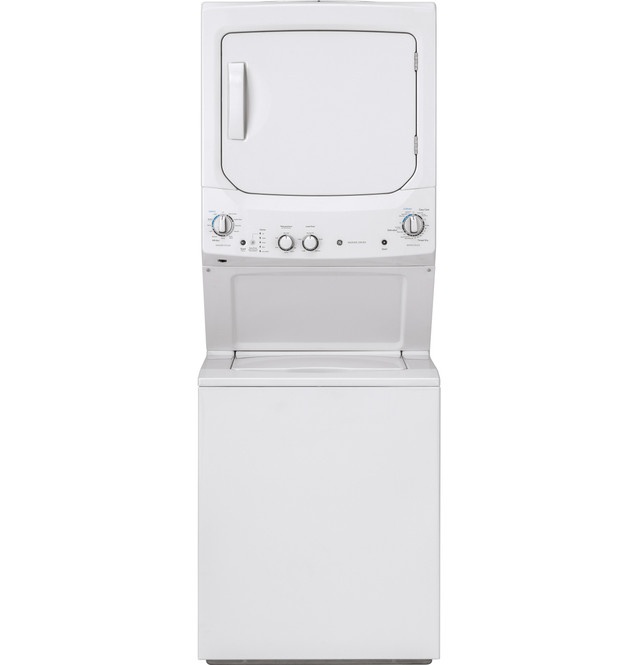
GE 3.8 cu. ft. Cap Washer and 5.9 cu. ft. Cap Electric Dryer - GUD27ESSMWW
Model #: GUD27ESSMWW Serial #: RZ031997 Dimensions: 75 7/8" H x 26 3/4" W x 30 7/8" D Color: White on White 11 wash cycles are designed to specifically handle various fabrics and soils Washer will automatically measure the load size and add just the right amount of water, or choose your own Rotary-electronic controls simplify cycle selection for washer and dryer Speeds are matched to fabric type for great clothes care
Brand: Make A Scene Appliances
Category: Home & Garden > Household Appliances > Laundry Appliances > Laundry Combo Units